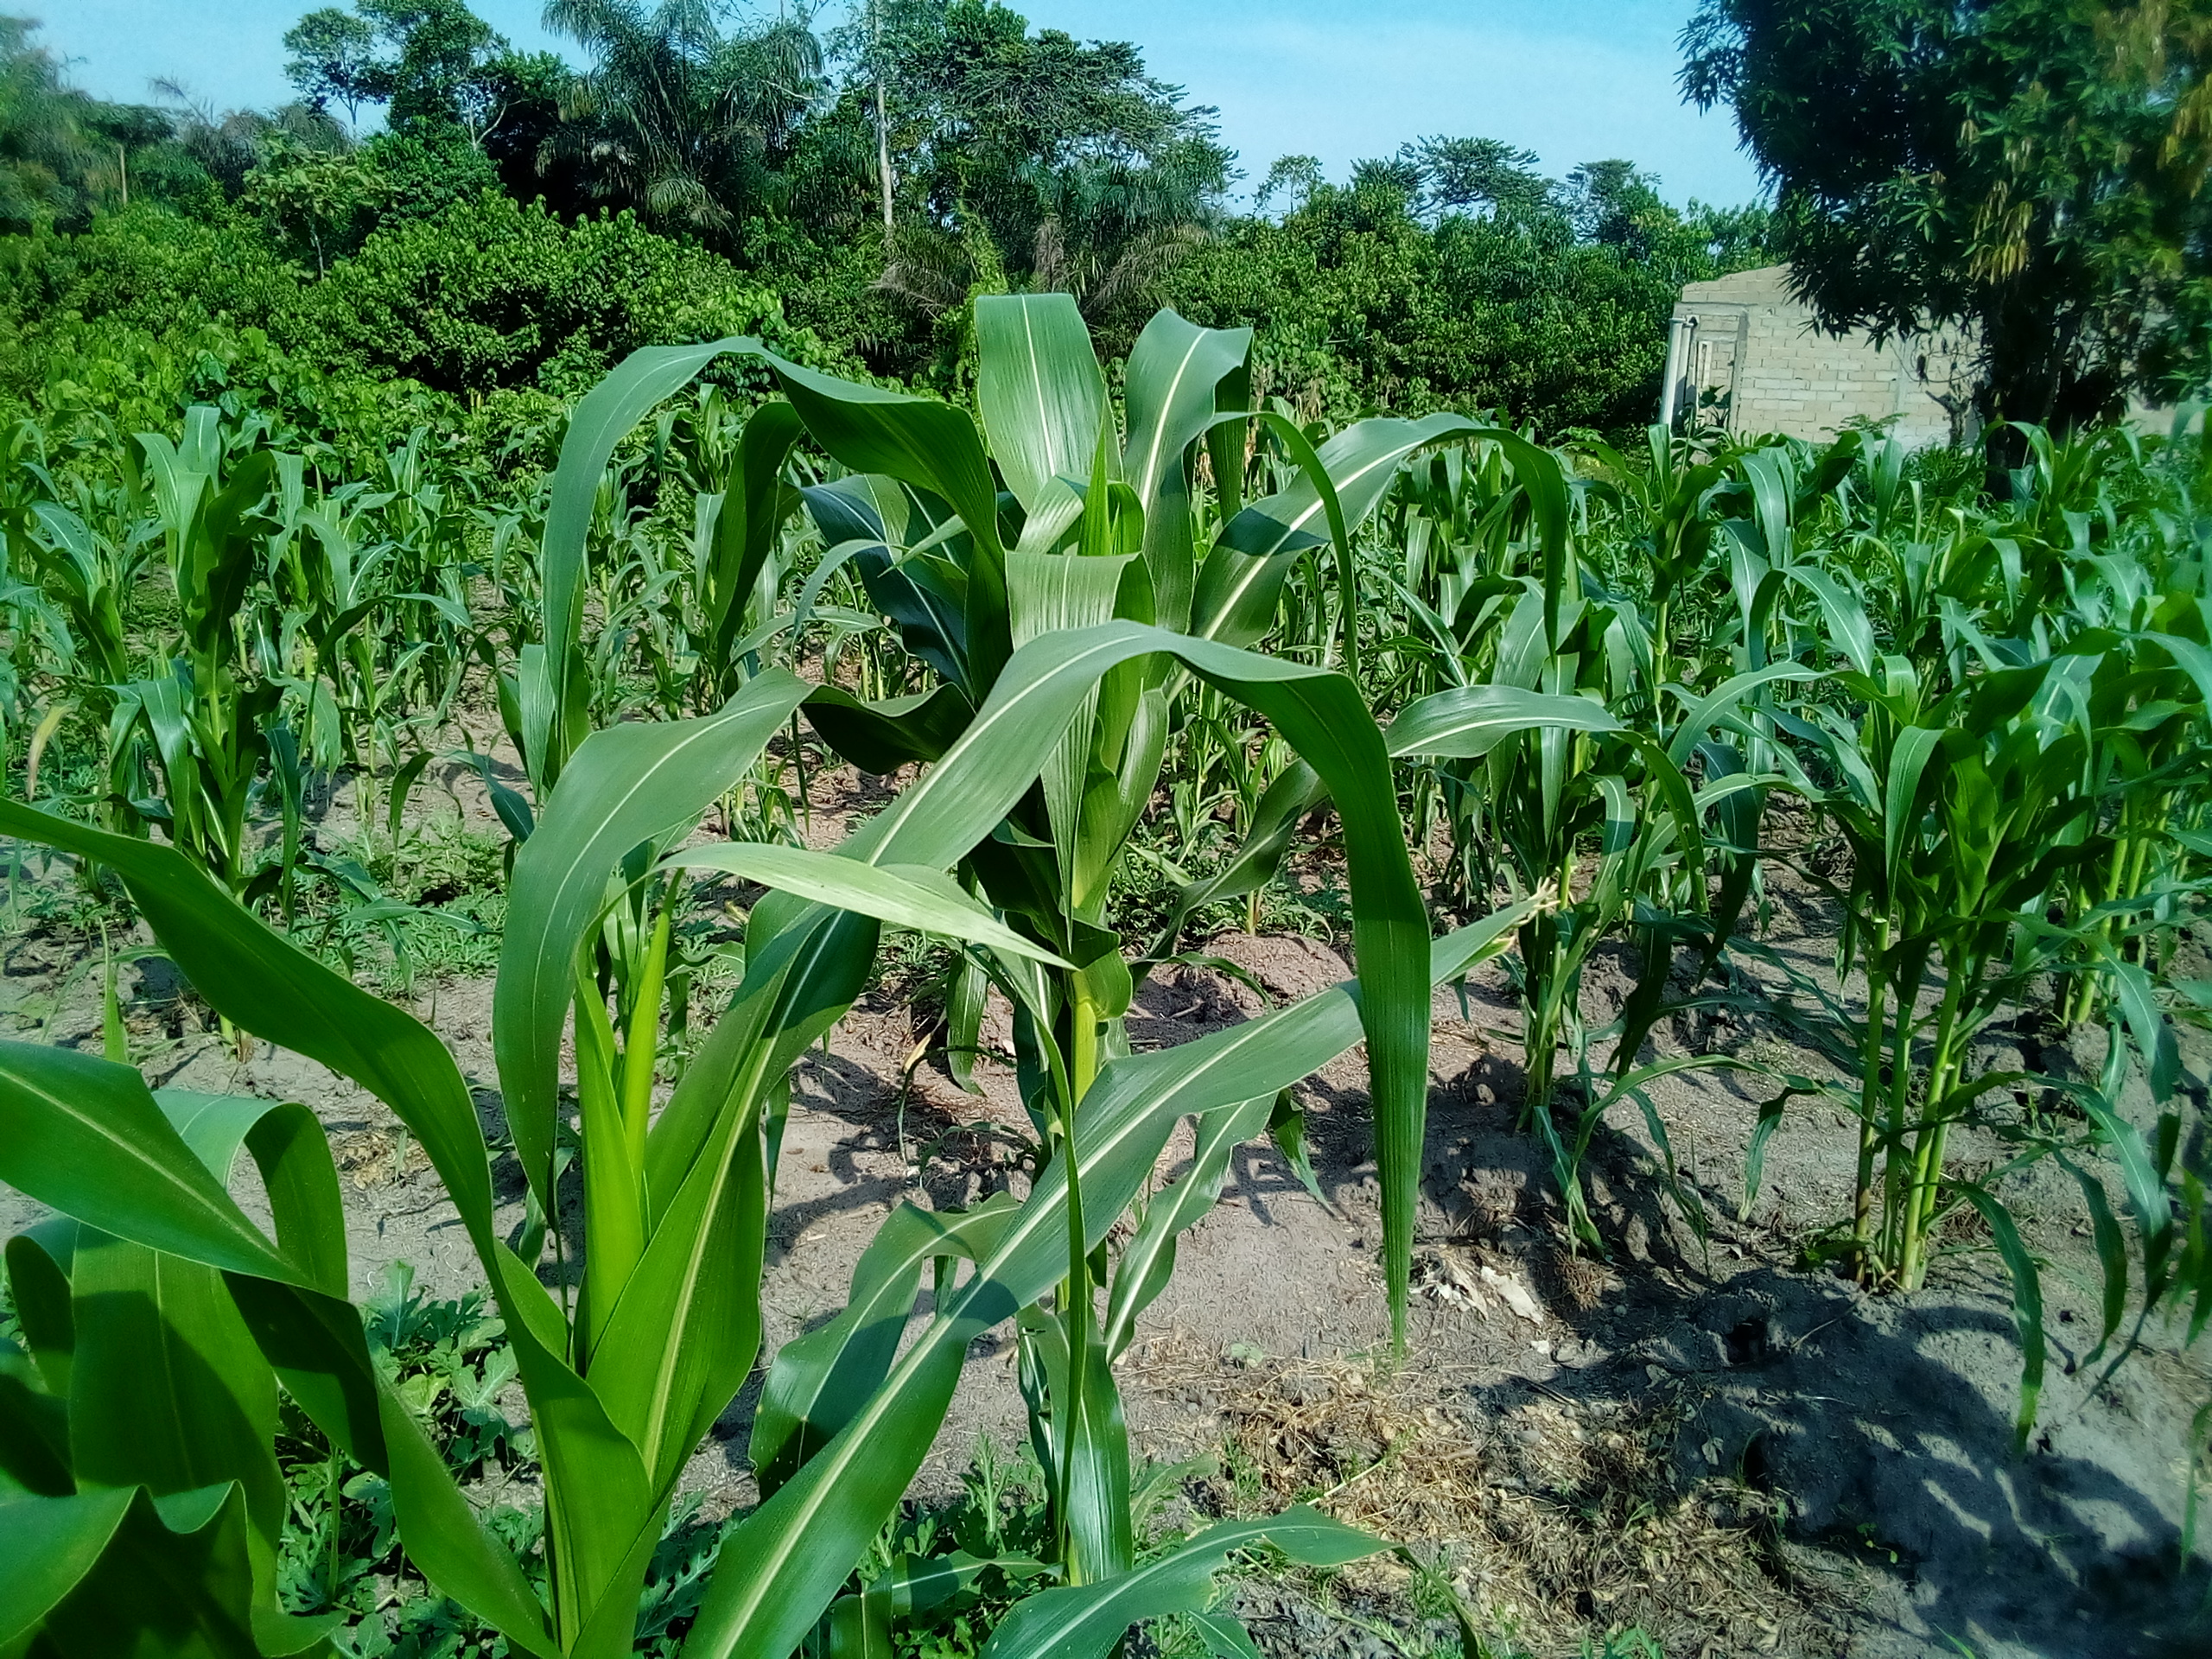
Label: healthy